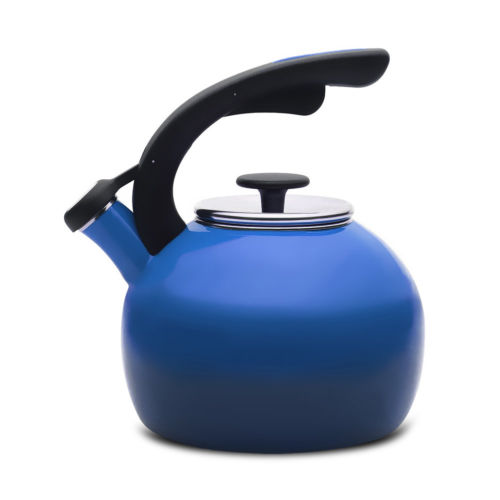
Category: kettle